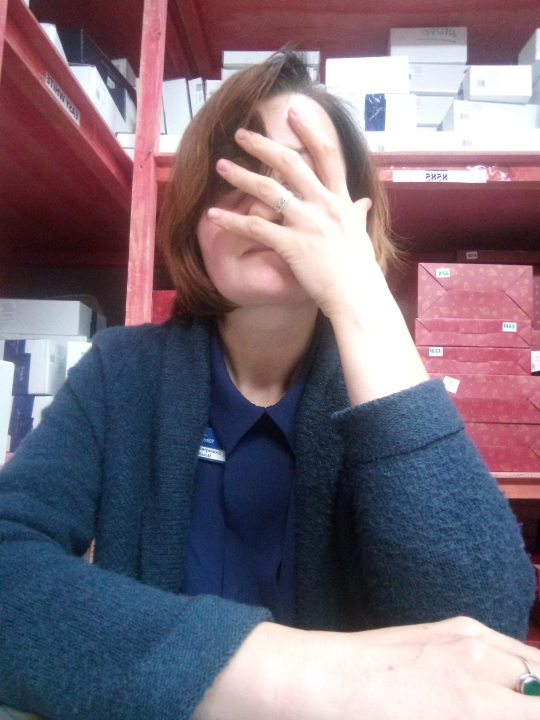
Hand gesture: no_gesture